Hatfield College, Durham

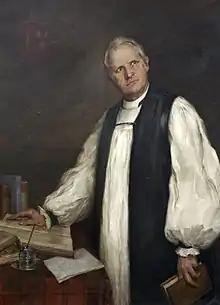
Archibald Robertson

Having shed its theological image by the Second World War, Hatfield developed a strong sporting reputation over the following decades. Johnathan Young, a 1963 matriculant, later recalled that his contemporaries 'were expected to excel in most sports and particularly rugby'.